2009 Japanese general election

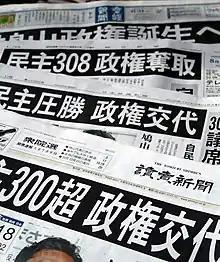
Headlines of Japanese newspapers(August 31, 2009)

The DPJ swept the LDP from power in a massive landslide, winning 308 seats (out of a total of 480 seats), while the LDP won only 119 seats - the worst defeat for a sitting government in modern Japanese history. This was a marked contrast to the 1993 election, the only other time the LDP has been forced into opposition status. In that election, the LDP remained by far the largest party in the House with well over 200 seats, despite losing its majority. However, in the 2009 election the LDP was nearly 200 seats behind the DPJ. Of 83 Koizumi Children who became new LDP representatives in 2005, only 10 were reelected. The unprecedented number of urban voters won by Koizumi's 2005 landslide mostly abandoned the LDP in this election.